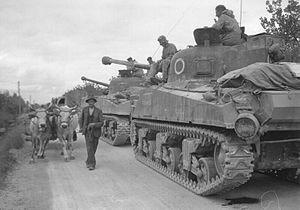
Le Sherman Firefly est un char moyen britannique de la Seconde Guerre mondiale basé sur le châssis du char américain M4 Sherman et le canon antichar britannique Ordnance QF 17 pounder.